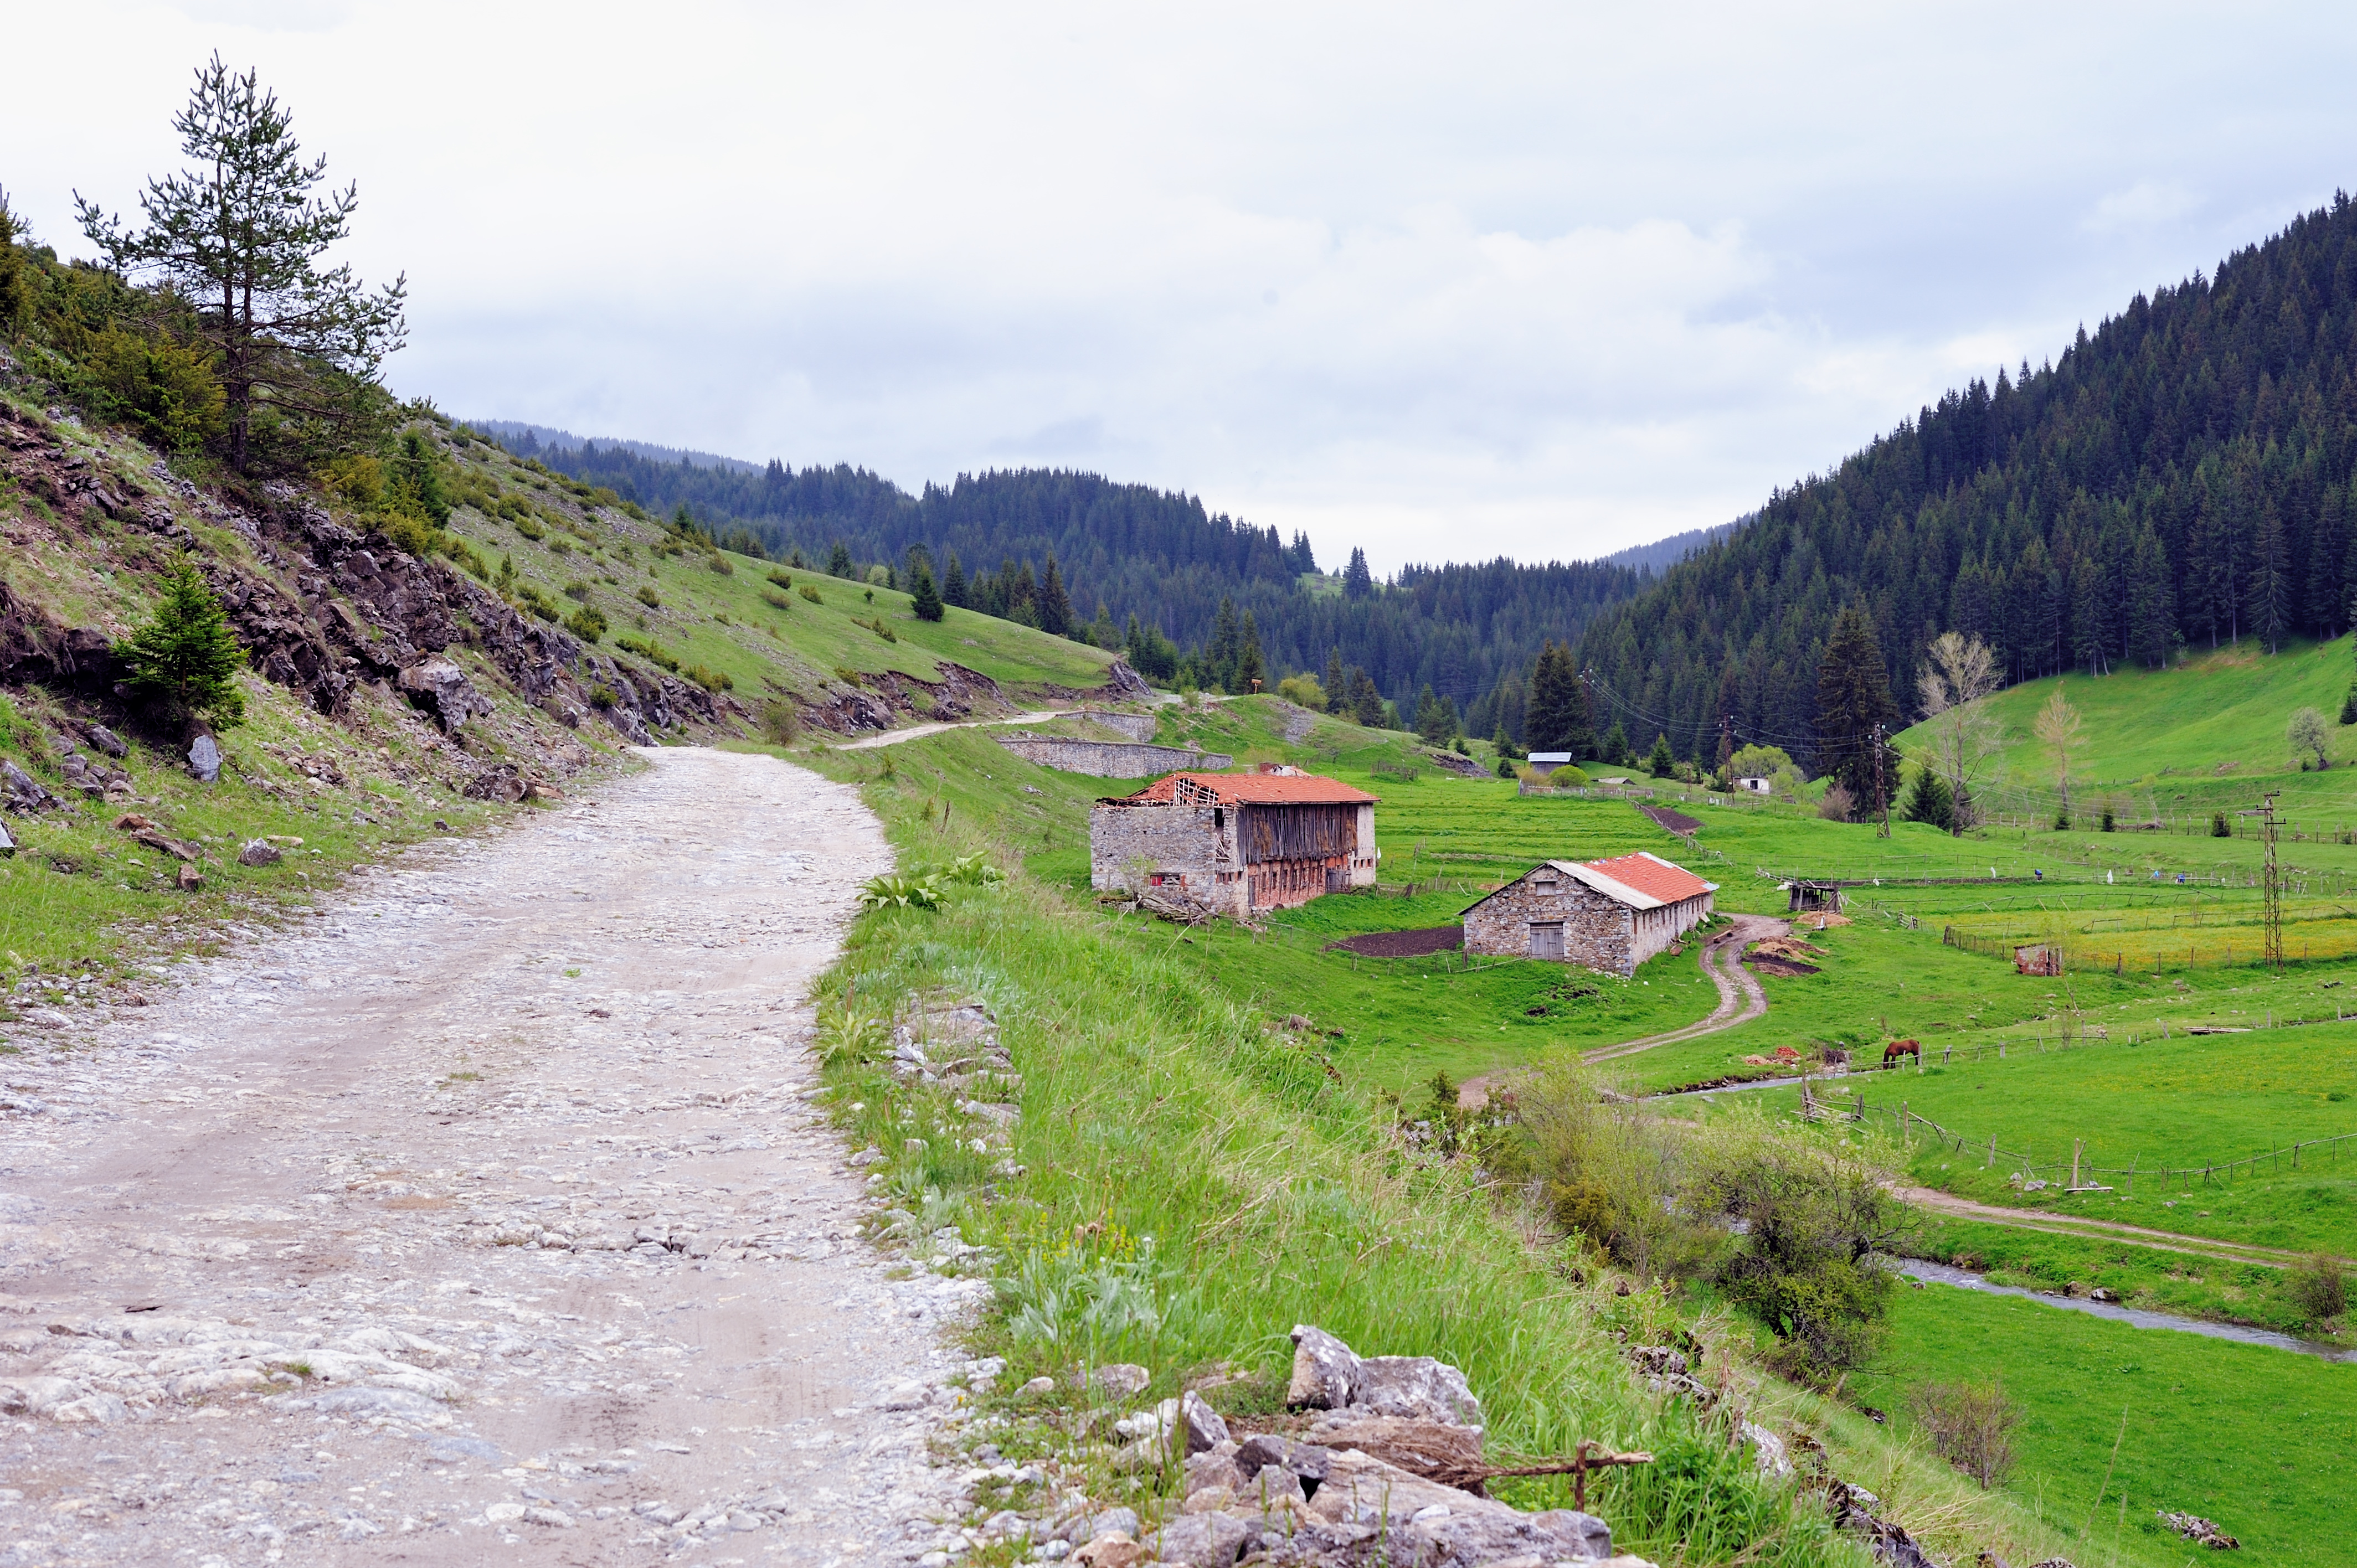
landscape, walking, mountain, trail, meadow, hill, valley, mountain range, village, reservoir, highland, ridge, waterway, plateau, fell, loch, trigrad, rural area, landform, mountain pass, geographical feature, mountainous landforms